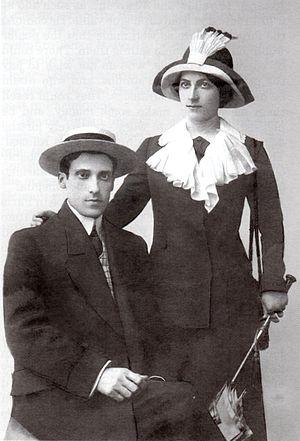
Jean de Sperati est un faussaire italien qui exerça en France.